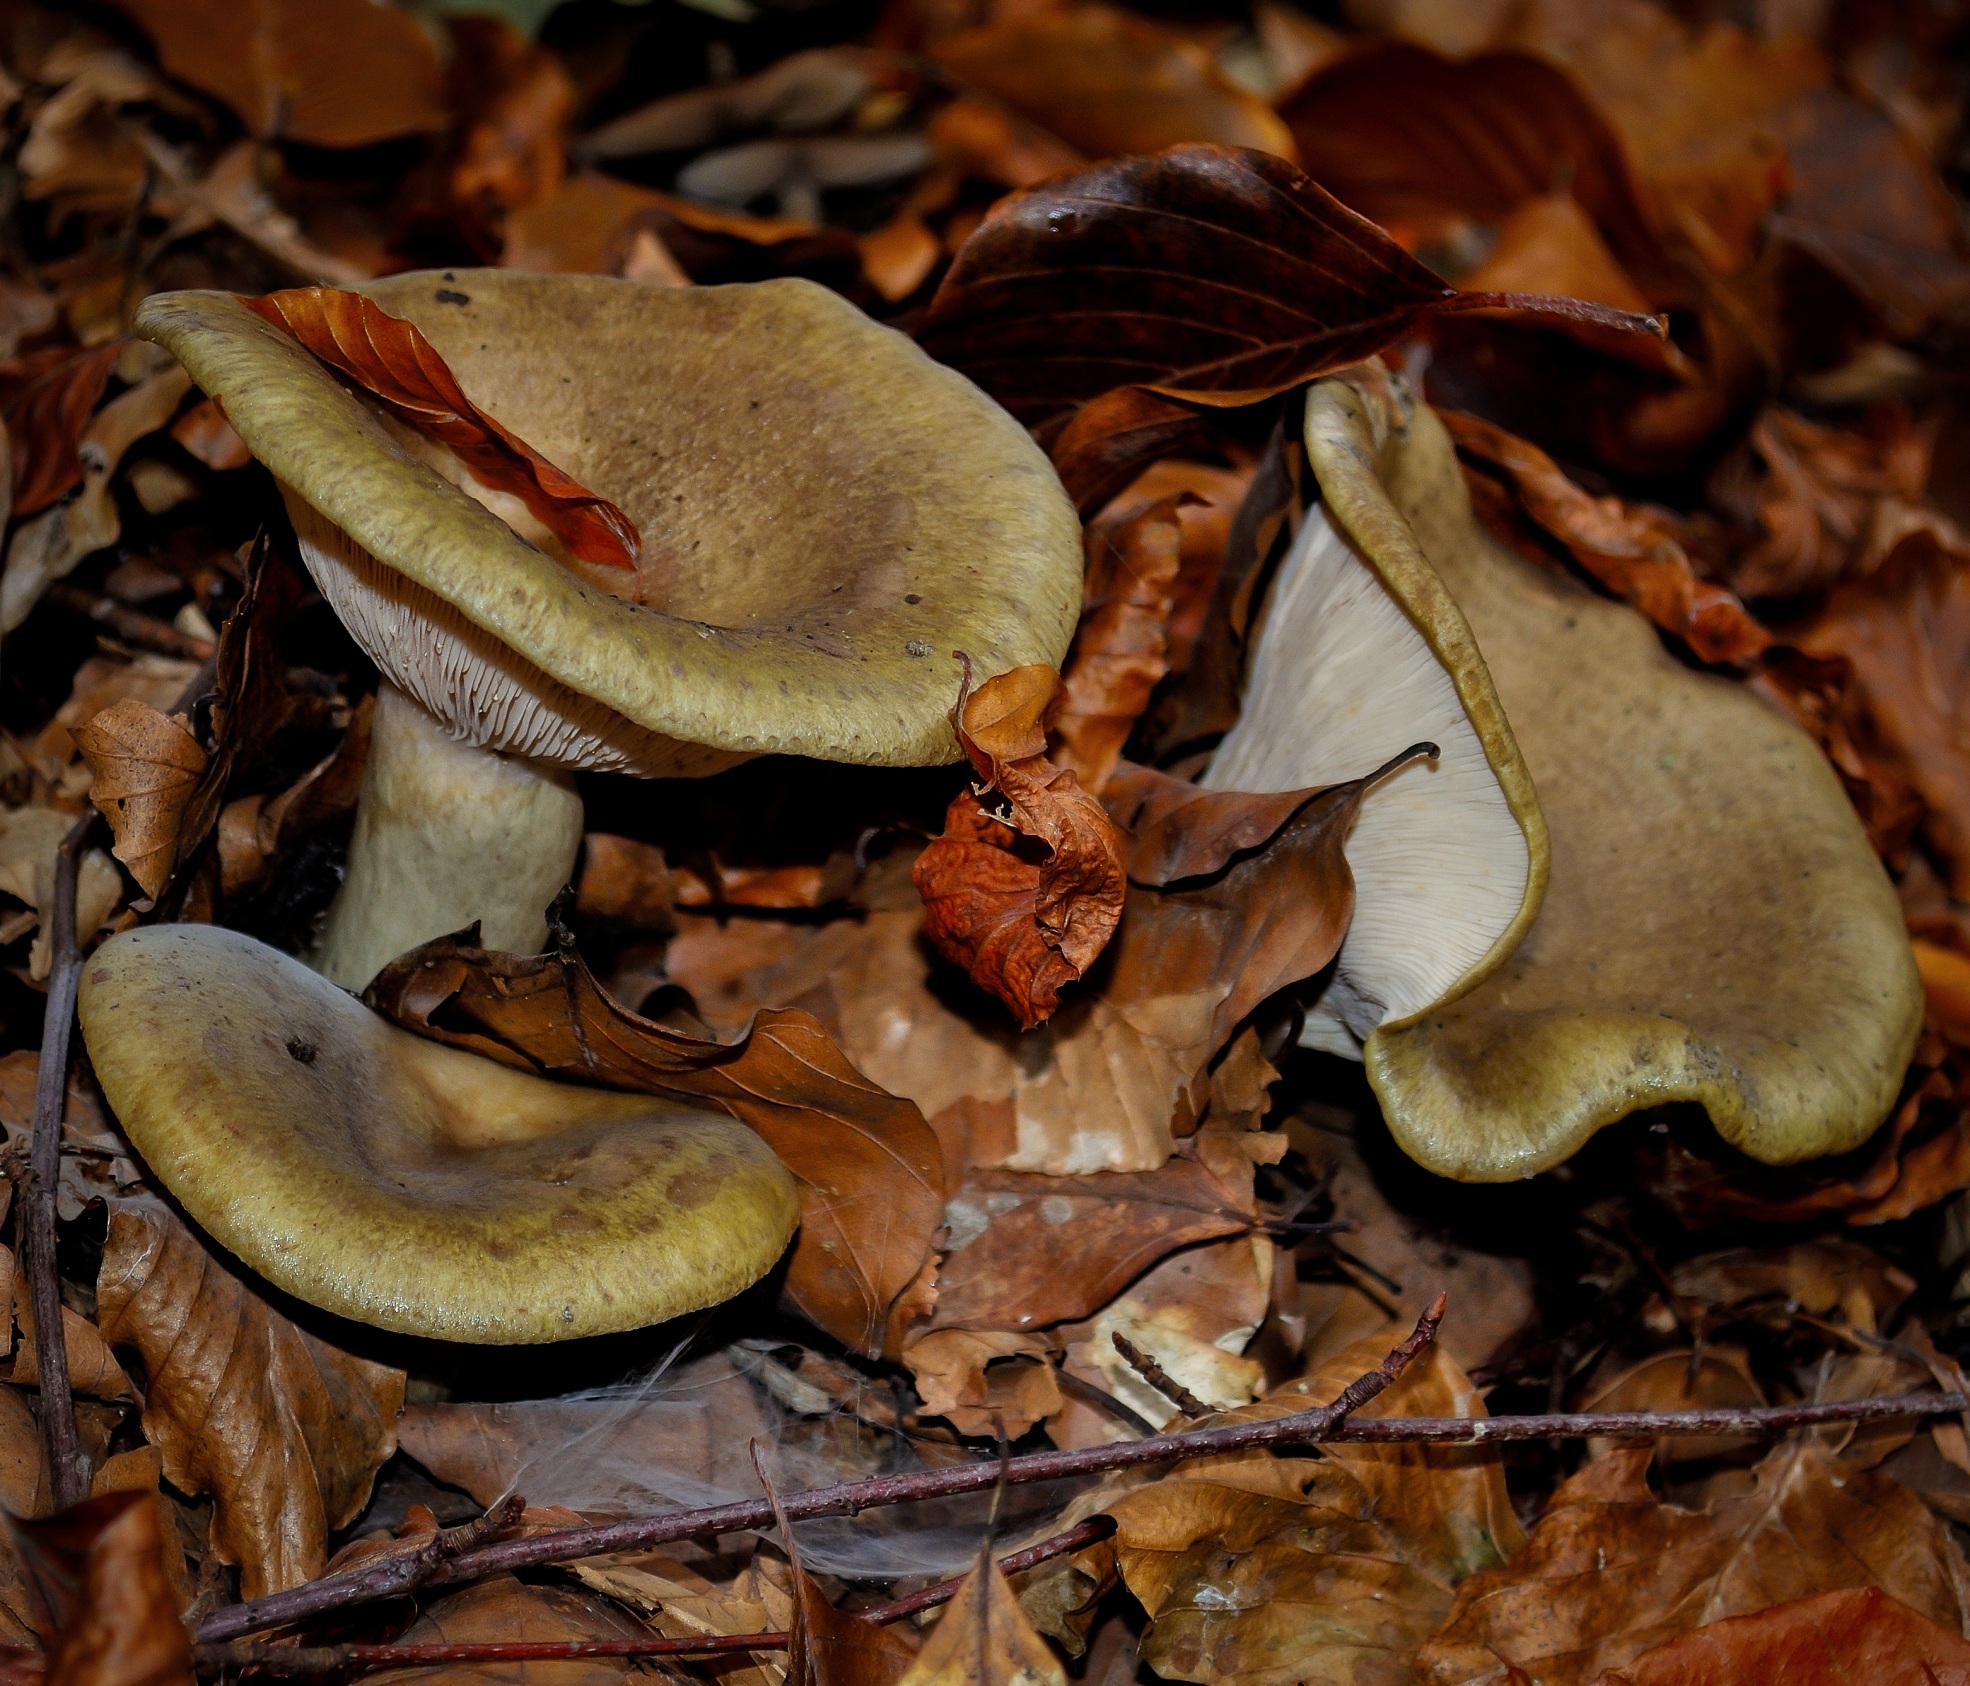
tree, nature, forest, leaf, fall, wild, food, vegetable, natural, autumn, fresh, brown, mushroom, season, fauna, fungus, fungi, forestry, vegetarian, raw, woodland, bolete, auriculariales, edible, organic, macro photography, oyster mushroom, edible mushroom, medicinal mushroom, agaricomycetes, penny bun, auriculariaceae